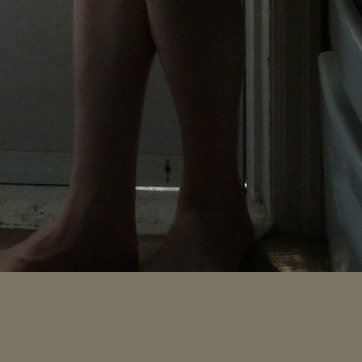
Material: skin